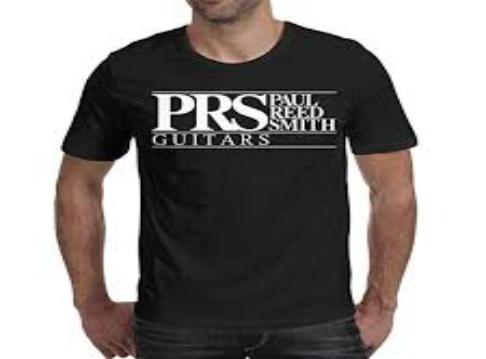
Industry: Leisure